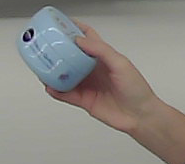
Product: nivea_baby